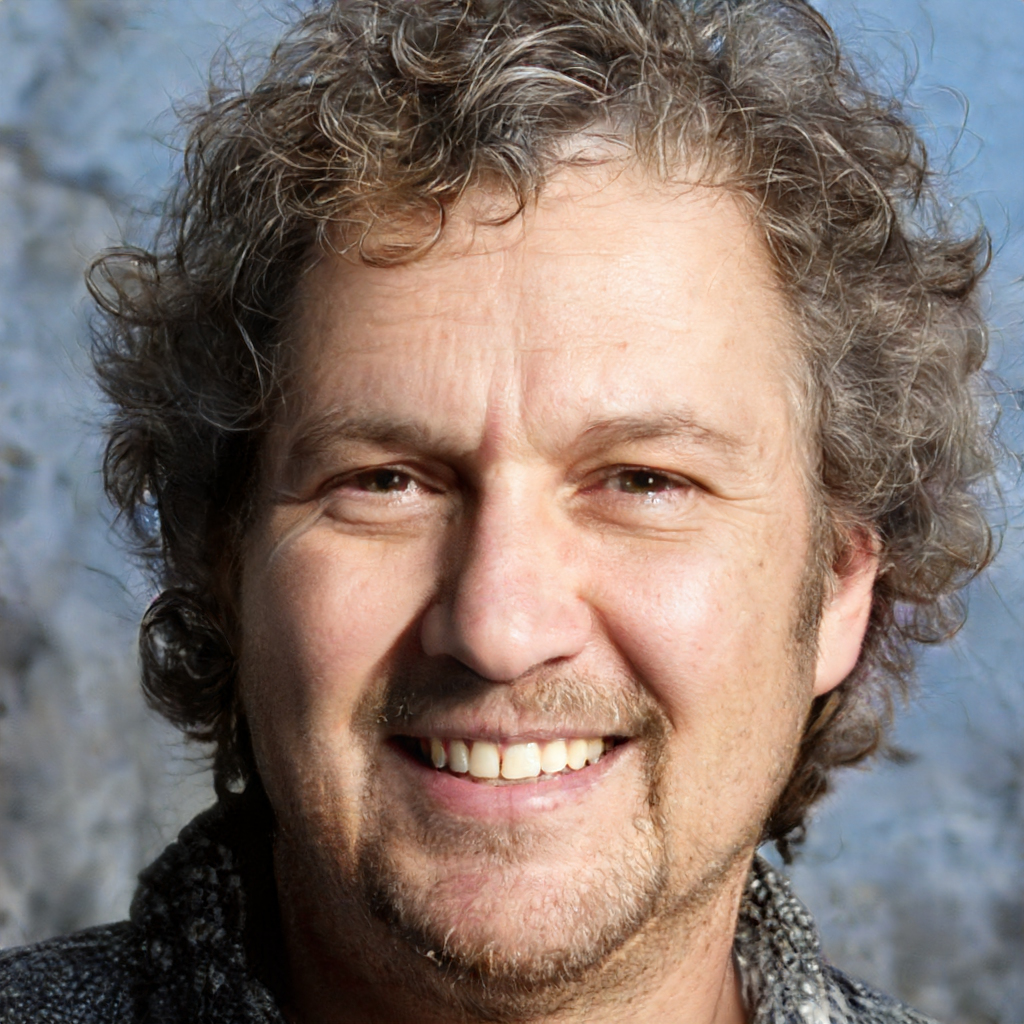
Gender: Male